Barnes G-function

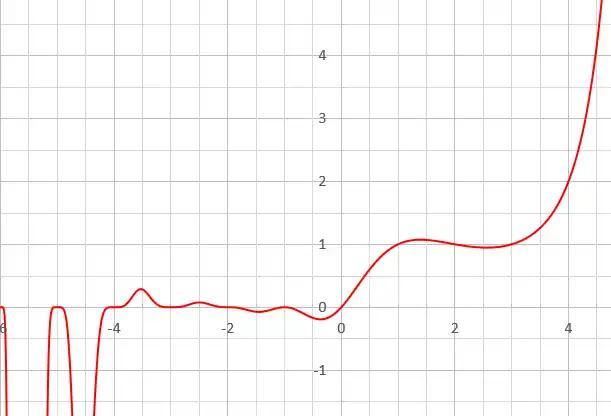
The Barnes G function along part of the real axis

In mathematics, the Barnes G-function formula_1 is a function that is an extension of superfactorials to the complex numbers. It is related to the gamma function, the K-function and the Glaisher–Kinkelin constant, and was named after mathematician Ernest William Barnes. It can be written in terms of the double gamma function.